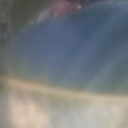
Label: Leaf_rust